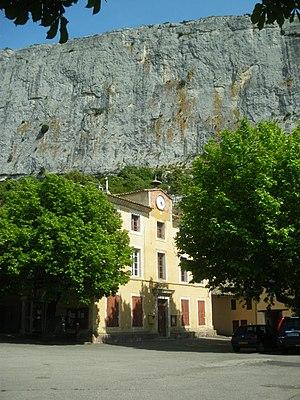
Mairie de Lioux, Vaucluse
Lioux est une commune française située dans le département de Vaucluse, en région Provence-Alpes-Côte d'Azur.